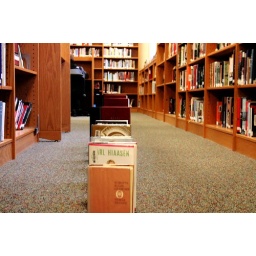
books in a line at library